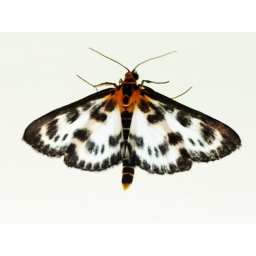
Big pretty moth in my bedroom :)